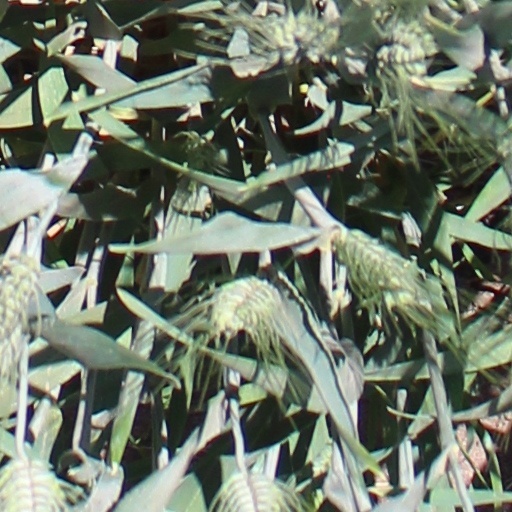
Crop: wheat